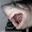
Label: shark